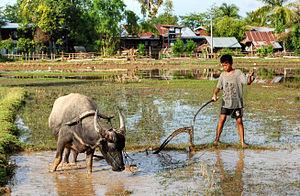
L’araire est un instrument aratoire à bâti symétrique sans versoir et muni d'un soc pointu qui fend la terre sans la retourner. Il est employé en Mésopotamie depuis le IVᵉ millénaire av. J.-C. Tracté par un animal, il scarifie la couche supérieure du sol et la rejette de part et d’autre de la raie. L’arairage qu'il effectue est donc superficiel. On continue de l'utiliser en Extrême-Orient, en Amérique du Sud et en Afrique du Nord.